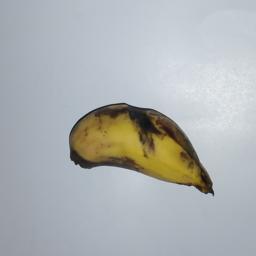
Banana variety: Champa Kola